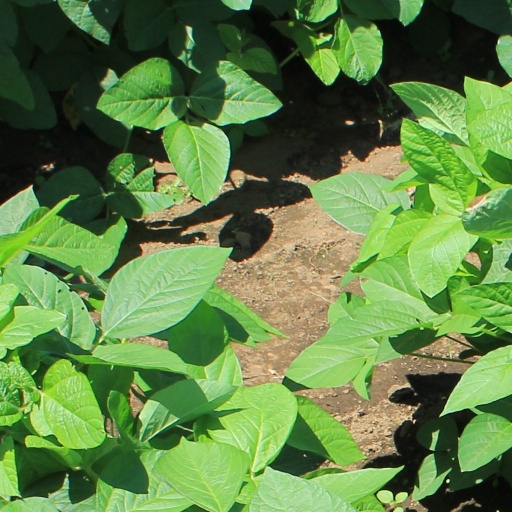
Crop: soybean